Robert J. Betge

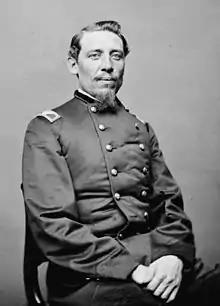
Robert J. Betge as colonel of the 68th New York

Robert Julius Betge (1824 – September 9, 1877) was a German-American politician and United States Army officer during the American Civil War.